The £1,000,000 Bank Note and Other New Stories

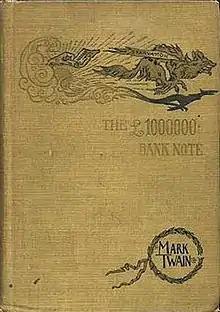
First edition (US)

The £1,000,000 Bank Note and Other New Stories is an 1893 collection of short stories by American writer Mark Twain.